Attachment parenting

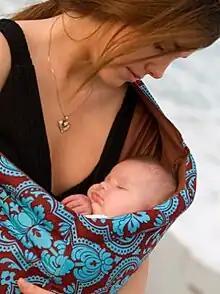
William Sears advises mothers to carry their baby on the body as often as possible.

Attachment parenting (AP) is a parenting philosophy that proposes methods aiming to promote the attachment of mother and infant not only by maximal parental empathy and responsiveness but also by continuous bodily closeness and touch. The term "attachment parenting" was coined by the American pediatrician William Sears. There is no conclusive body of research that shows Sears' approach to be superior to "mainstream parenting".